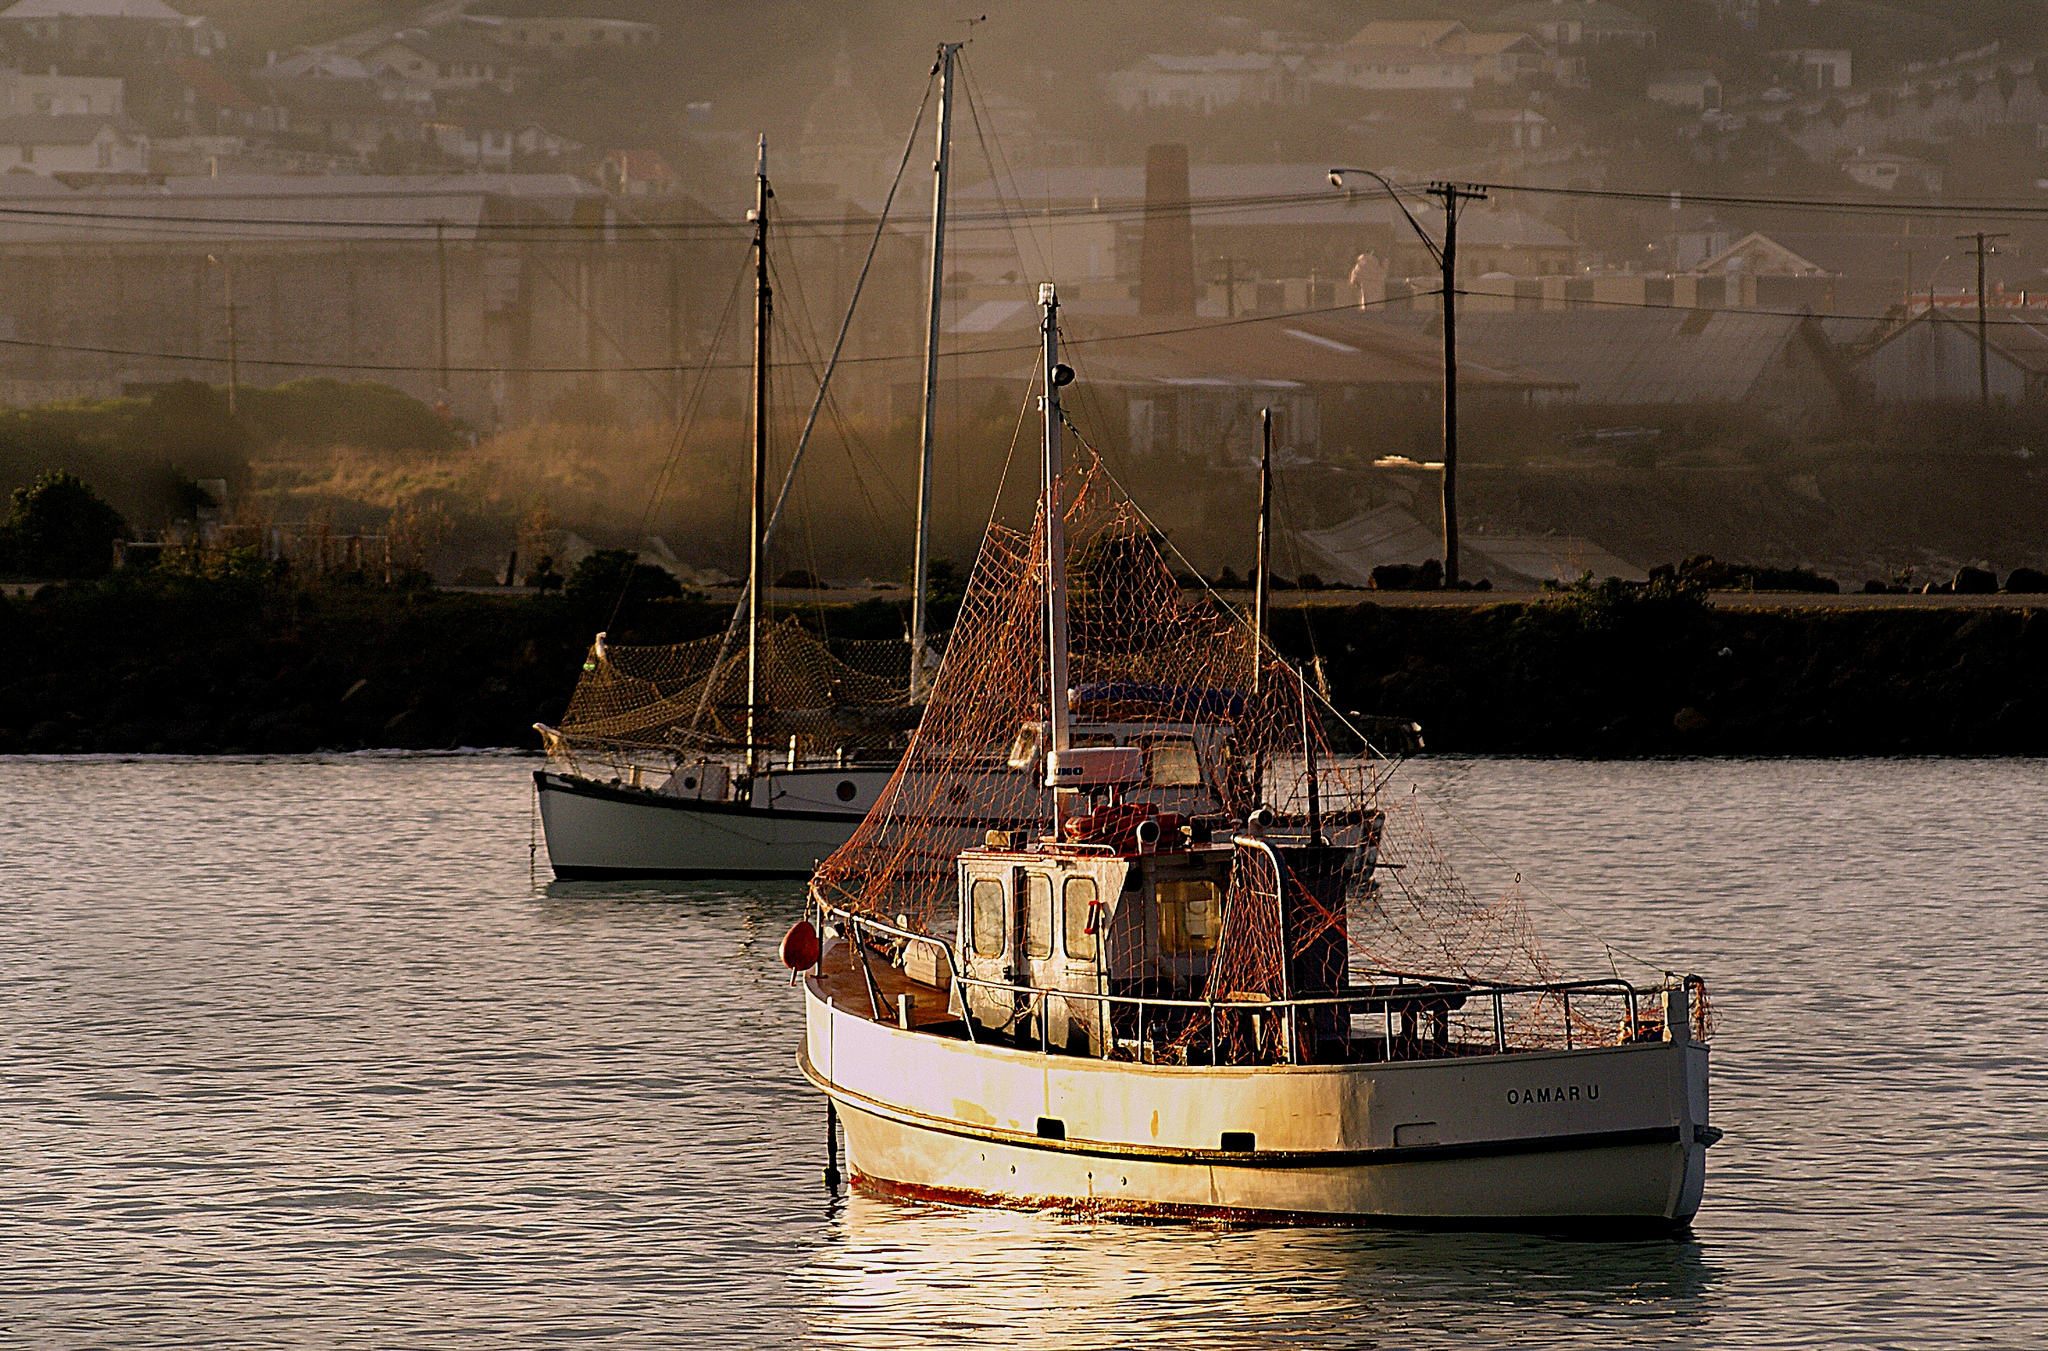
sea, boat, ship, reflection, vehicle, waterway, fishingboat, watercraft, trawler, sailing ship, fishing vessel, galleon, oamaruharbour